Horten Ho 229

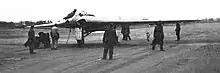
The Horten H.IX "V2" before a test flight

During the early 1930s the Horten brothers had become interested in the flying wing configuration as a method of improving the performance of gliders. At that time the German government was actively funding glider clubs as a response to the production of aircraft suitable for military roles being forbidden by the Treaty of Versailles. The flying wing layout theoretically offered the lowest possible weight, and without the added drag of the fuselage. Their first aircraft of this configuration was the Horten H.IV.